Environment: real
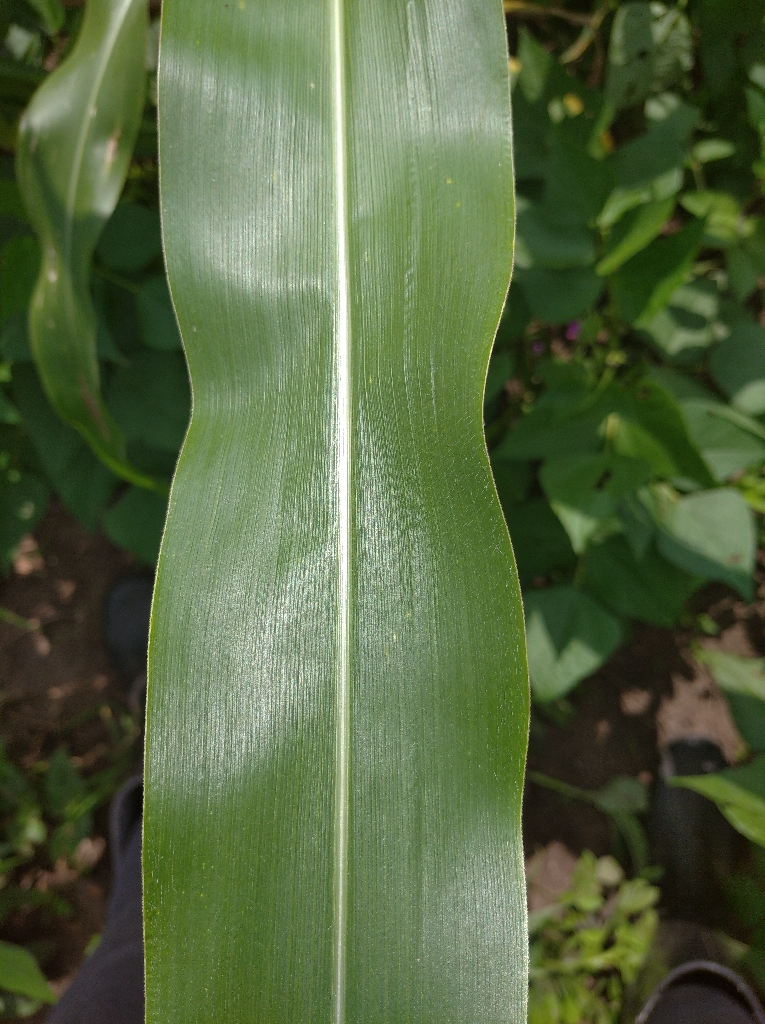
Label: healthy